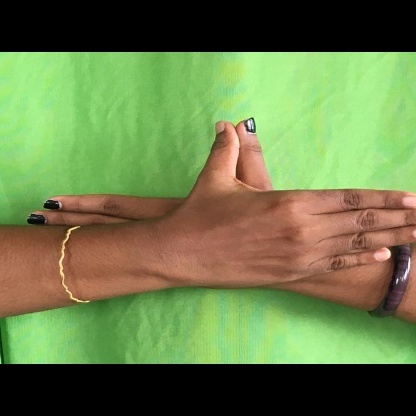
Mudra: Garuda